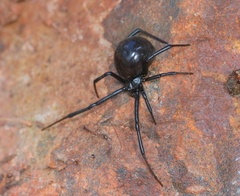
Species: Lactrodectus_hesperus